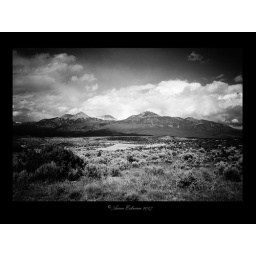
I took this when I was sitting in a van traveling from Moab Utah to Provo Utah 1600x1200